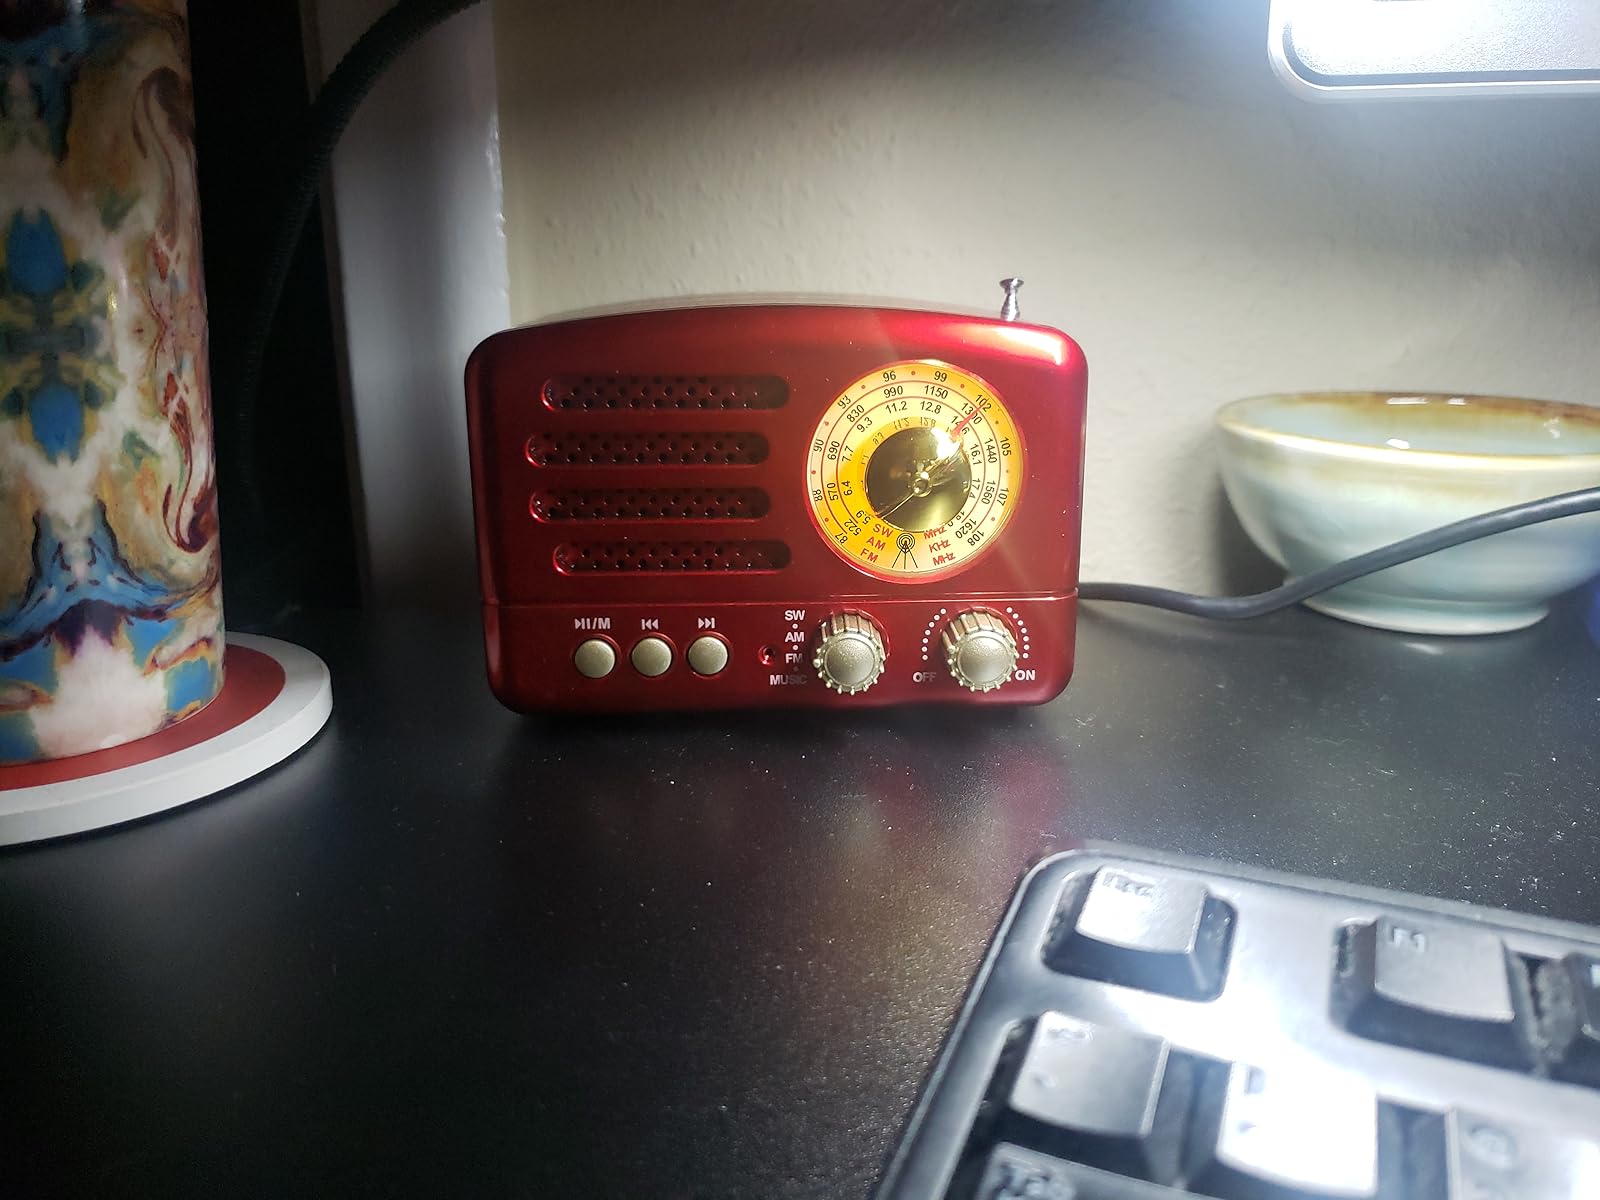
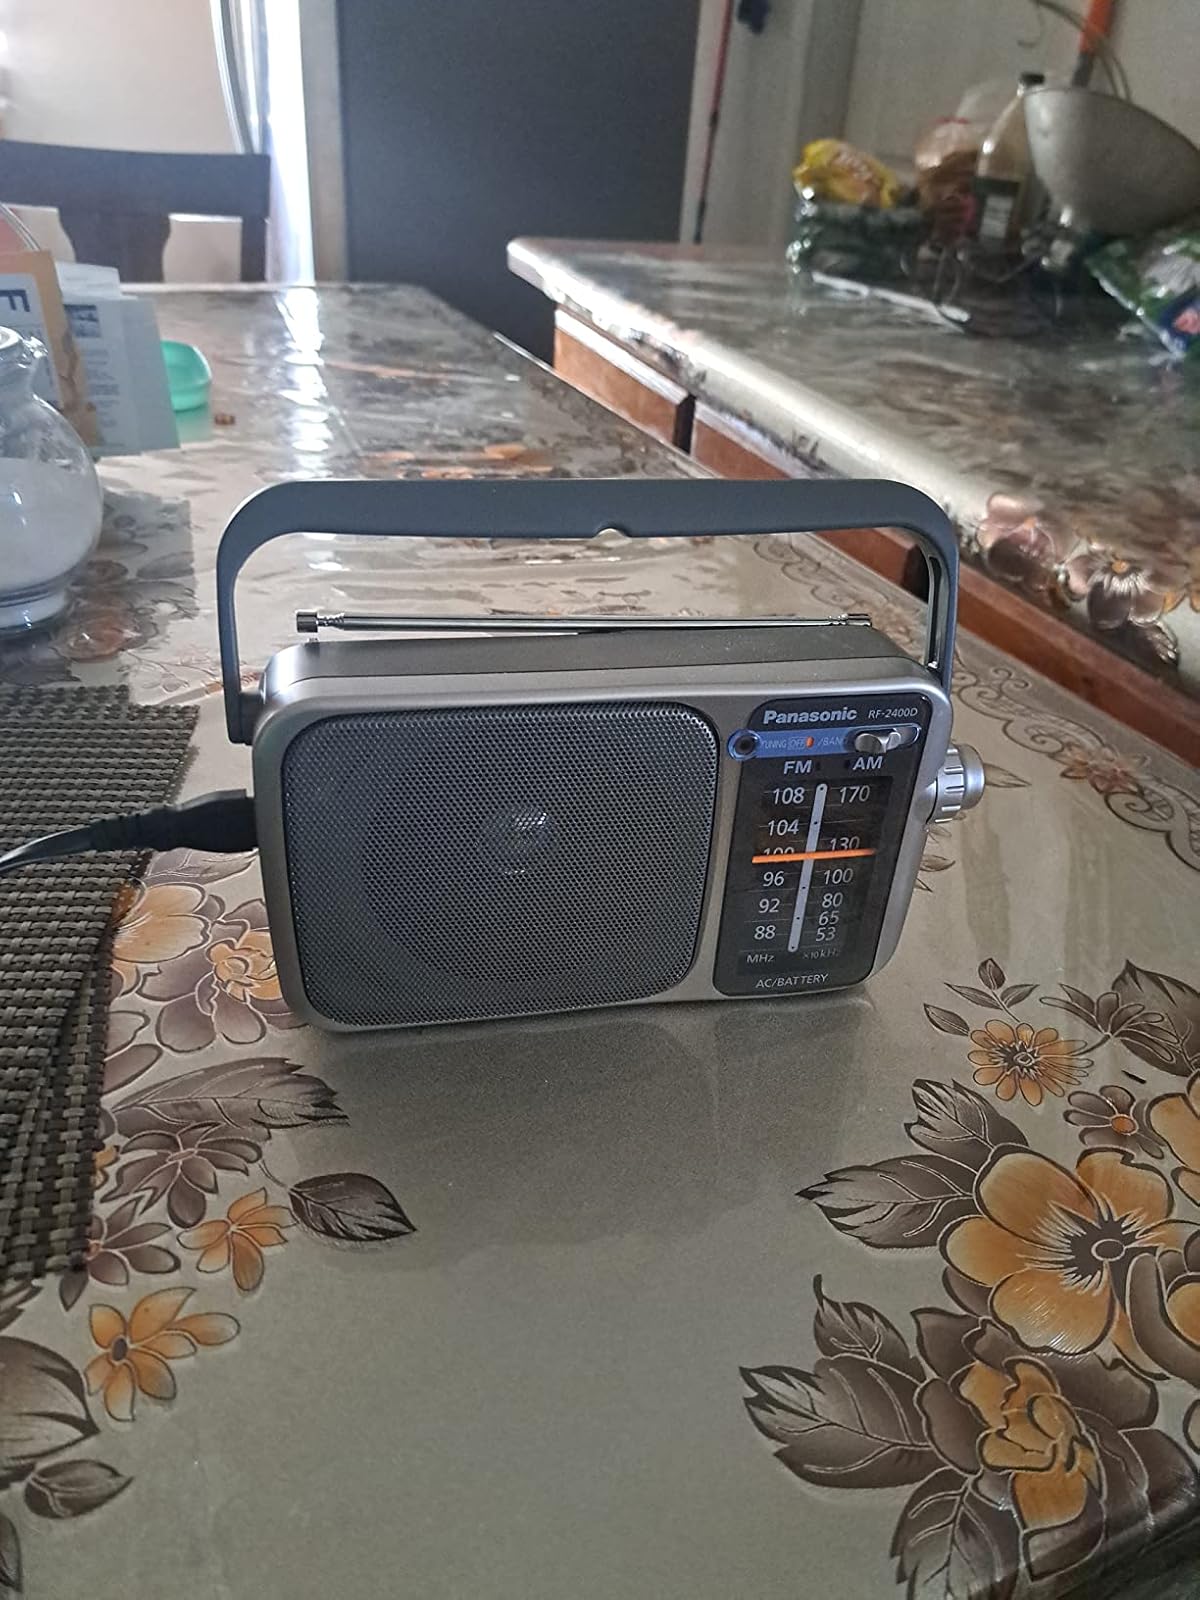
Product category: radio
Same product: no